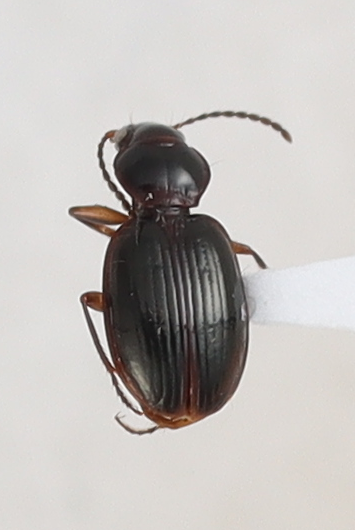
Scientific name: Mecyclothorax konanus
Plot: 14
Trap: S
Collected: 20220420